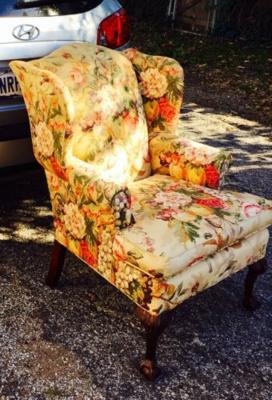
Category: chair